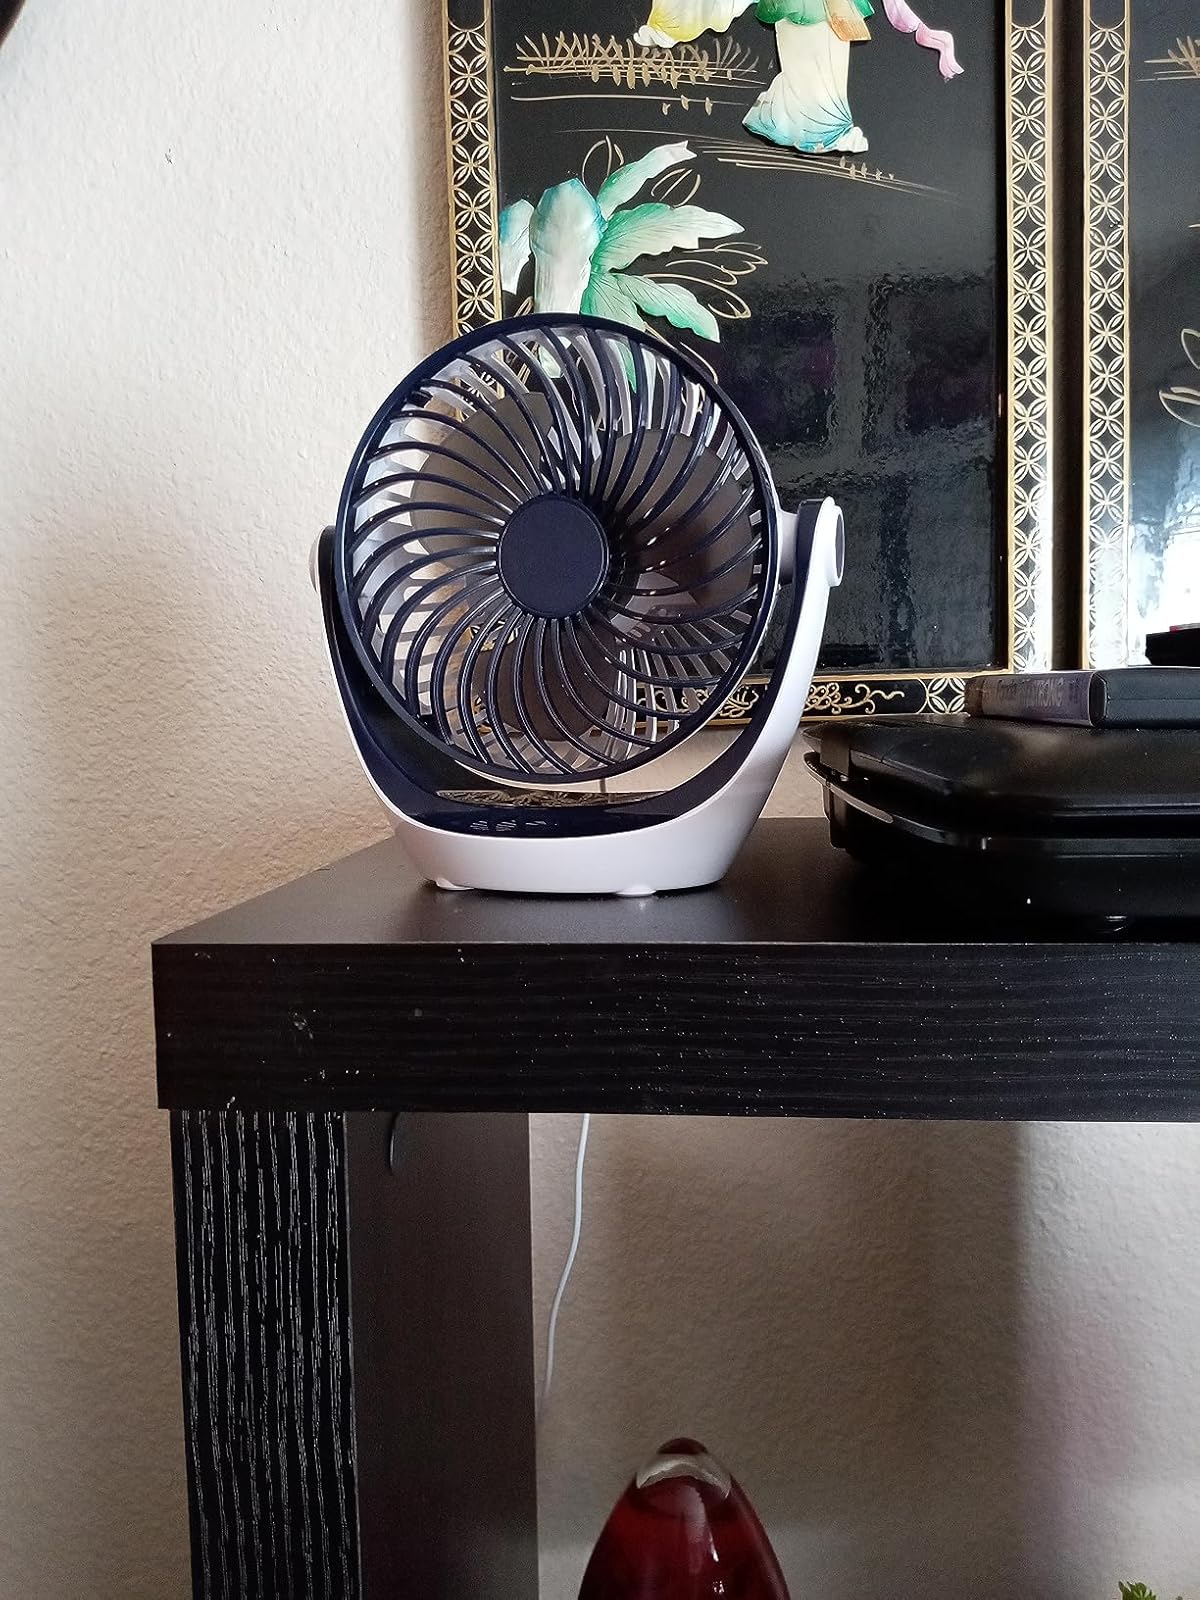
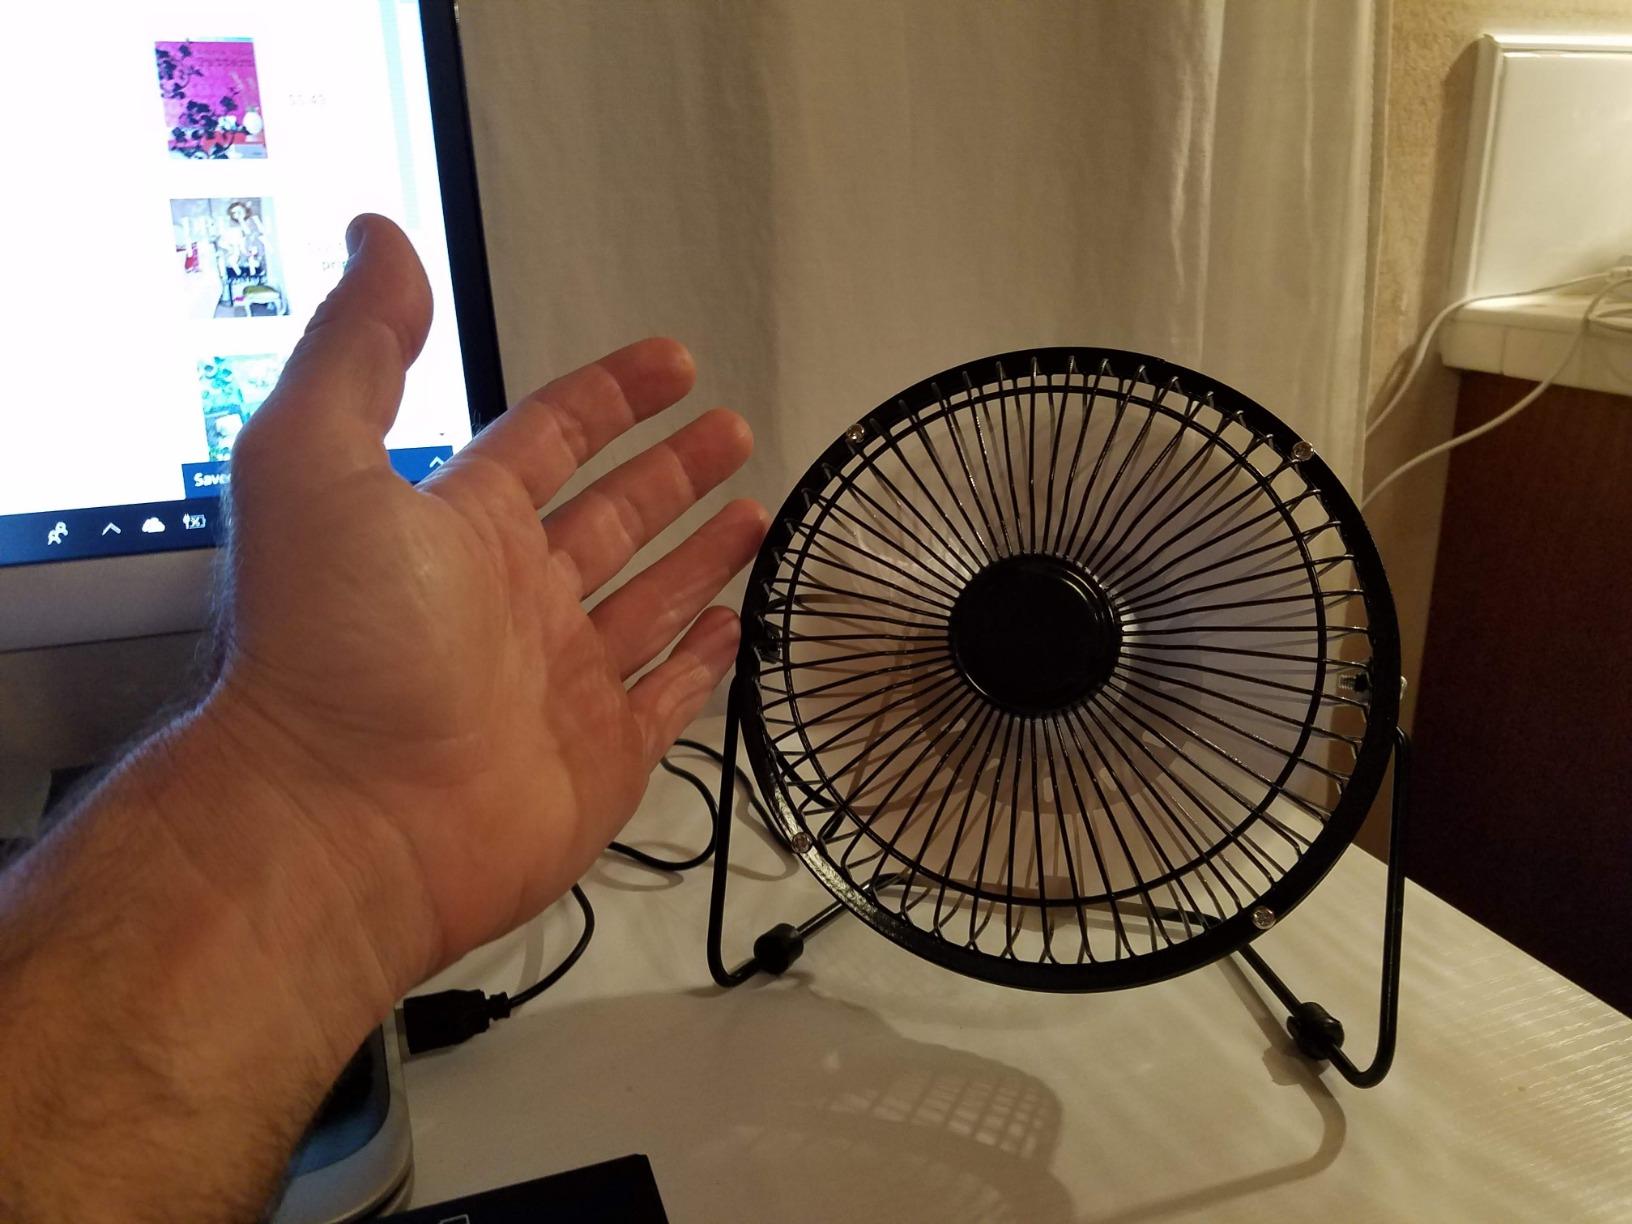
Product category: fan
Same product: no